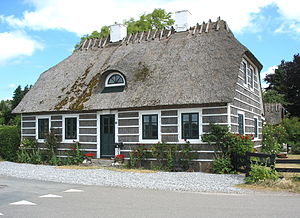
Hesnæs
Karakteristisk hus i Hesnæs
Karakteristisk hus i fiskerlejet Hesnæs på Falster.
Hesnæs er et lille fiskerleje på det østlige Falster ved Hesnæs Vig og samtidig den eneste havn på Falsters østkyst. Landsbyen ligger i Guldborgsund Kommune og tilhører Region Sjælland.